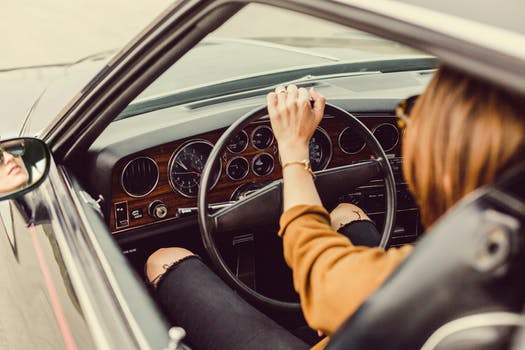
Label: No Watermark